Kristian Gestrin

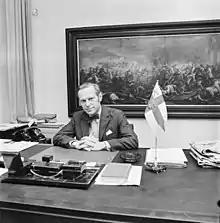

Kristian Gestrin (1929–1990) was a Finnish judge and politician who served in several cabinet posts in the 1970s. He was a long-term member of the Finnish Parliament. He also headed the Swedish People's Party of Finland in the period 1973–1974.